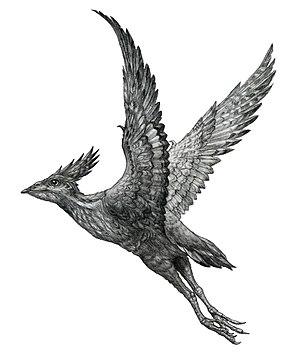
Hongshanornis est un genre éteint d'oiseaux ayant vécu au cours du Crétacé inférieur il y a environ −125 Ma. Les fossiles de ce genre ont été trouvés dans les sédiments lacustres de la formation d'Yixian en Chine dans la province du Liaoning.